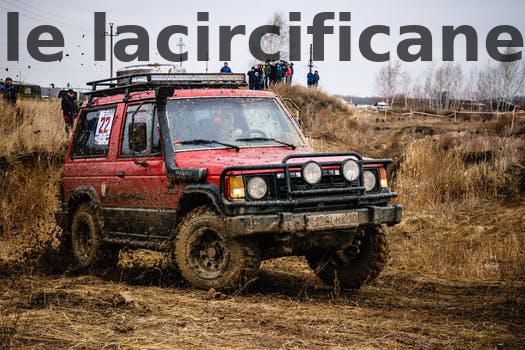
Label: Watermark